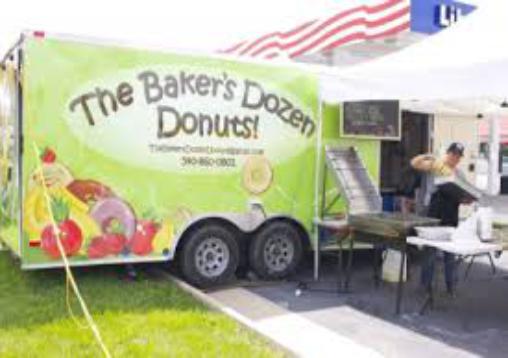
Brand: Baker's Dozen Donuts
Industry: Food